Sean Bradley

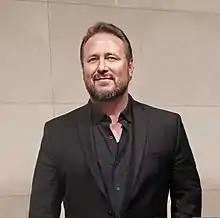
Sean Bradley (ca. 2019)

Sean Bradley (birthday unknown) is an American conductor, composer, violinist, music theorist, educator, impresario (producer of large-scale symphonic and operatic events), and technologist. Bradley is conductor of the Bradley String Orchestra, and president of Concert Talent—a production company which provides corporate entertainment, engagement marketing, talent management and logistical support for major label recording and touring artists. He is also the founder of BlogBlimp—a consulting firm providing custom web application development and cloud computing professional services. In recent years, his activities as an entrepreneur have increasingly included funding and leading a variety of music-related projects on the World Wide Web. He is a leading subject-matter expert on the topic of music and artificial intelligence, and was the founder of Bravoflix, the first online subscription video service in the U.S. dedicated exclusively to the performing arts. As a musician, he performs regularly on stages in the U.S., China, and Mexico.